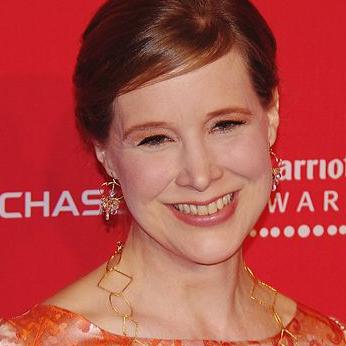
Age: 48